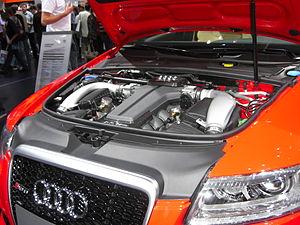
L'Audi RS6 est la version sportive de l'Audi A6 break. Elle est inspirée du concept SportVan présenté en 1985 au salon de Francfort.